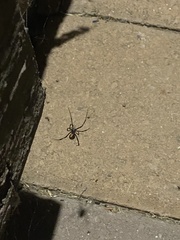
Species: Lactrodectus_hesperus